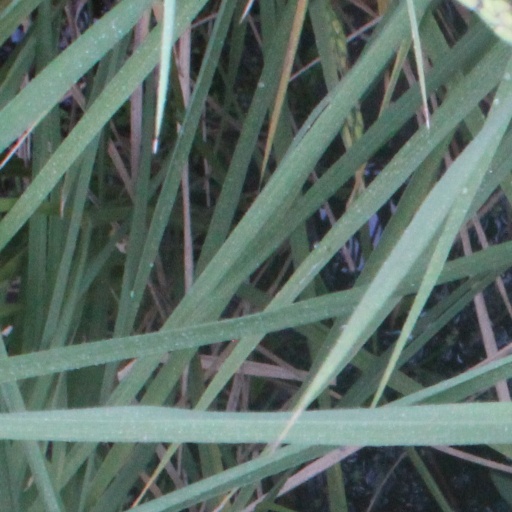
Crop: rice